Angels in the Outfield (1951 film)

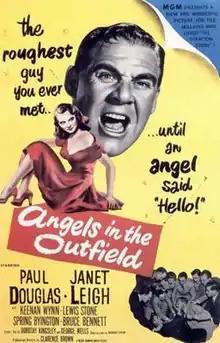
Theatrical release poster

Angels in the Outfield is a 1951 American comedy film produced and directed by Clarence Brown and starring Paul Douglas and Janet Leigh. Based on a story by Richard Conlin, the film is about a young woman reporter who blames the Pittsburgh Pirates' losing streak on their abusive manager, who begins hearing the voice of an angel promising to help the team if he changes his ways. The film was released by Metro-Goldwyn-Mayer on September 7, 1951. It was U.S. President Dwight D. Eisenhower's favorite movie.